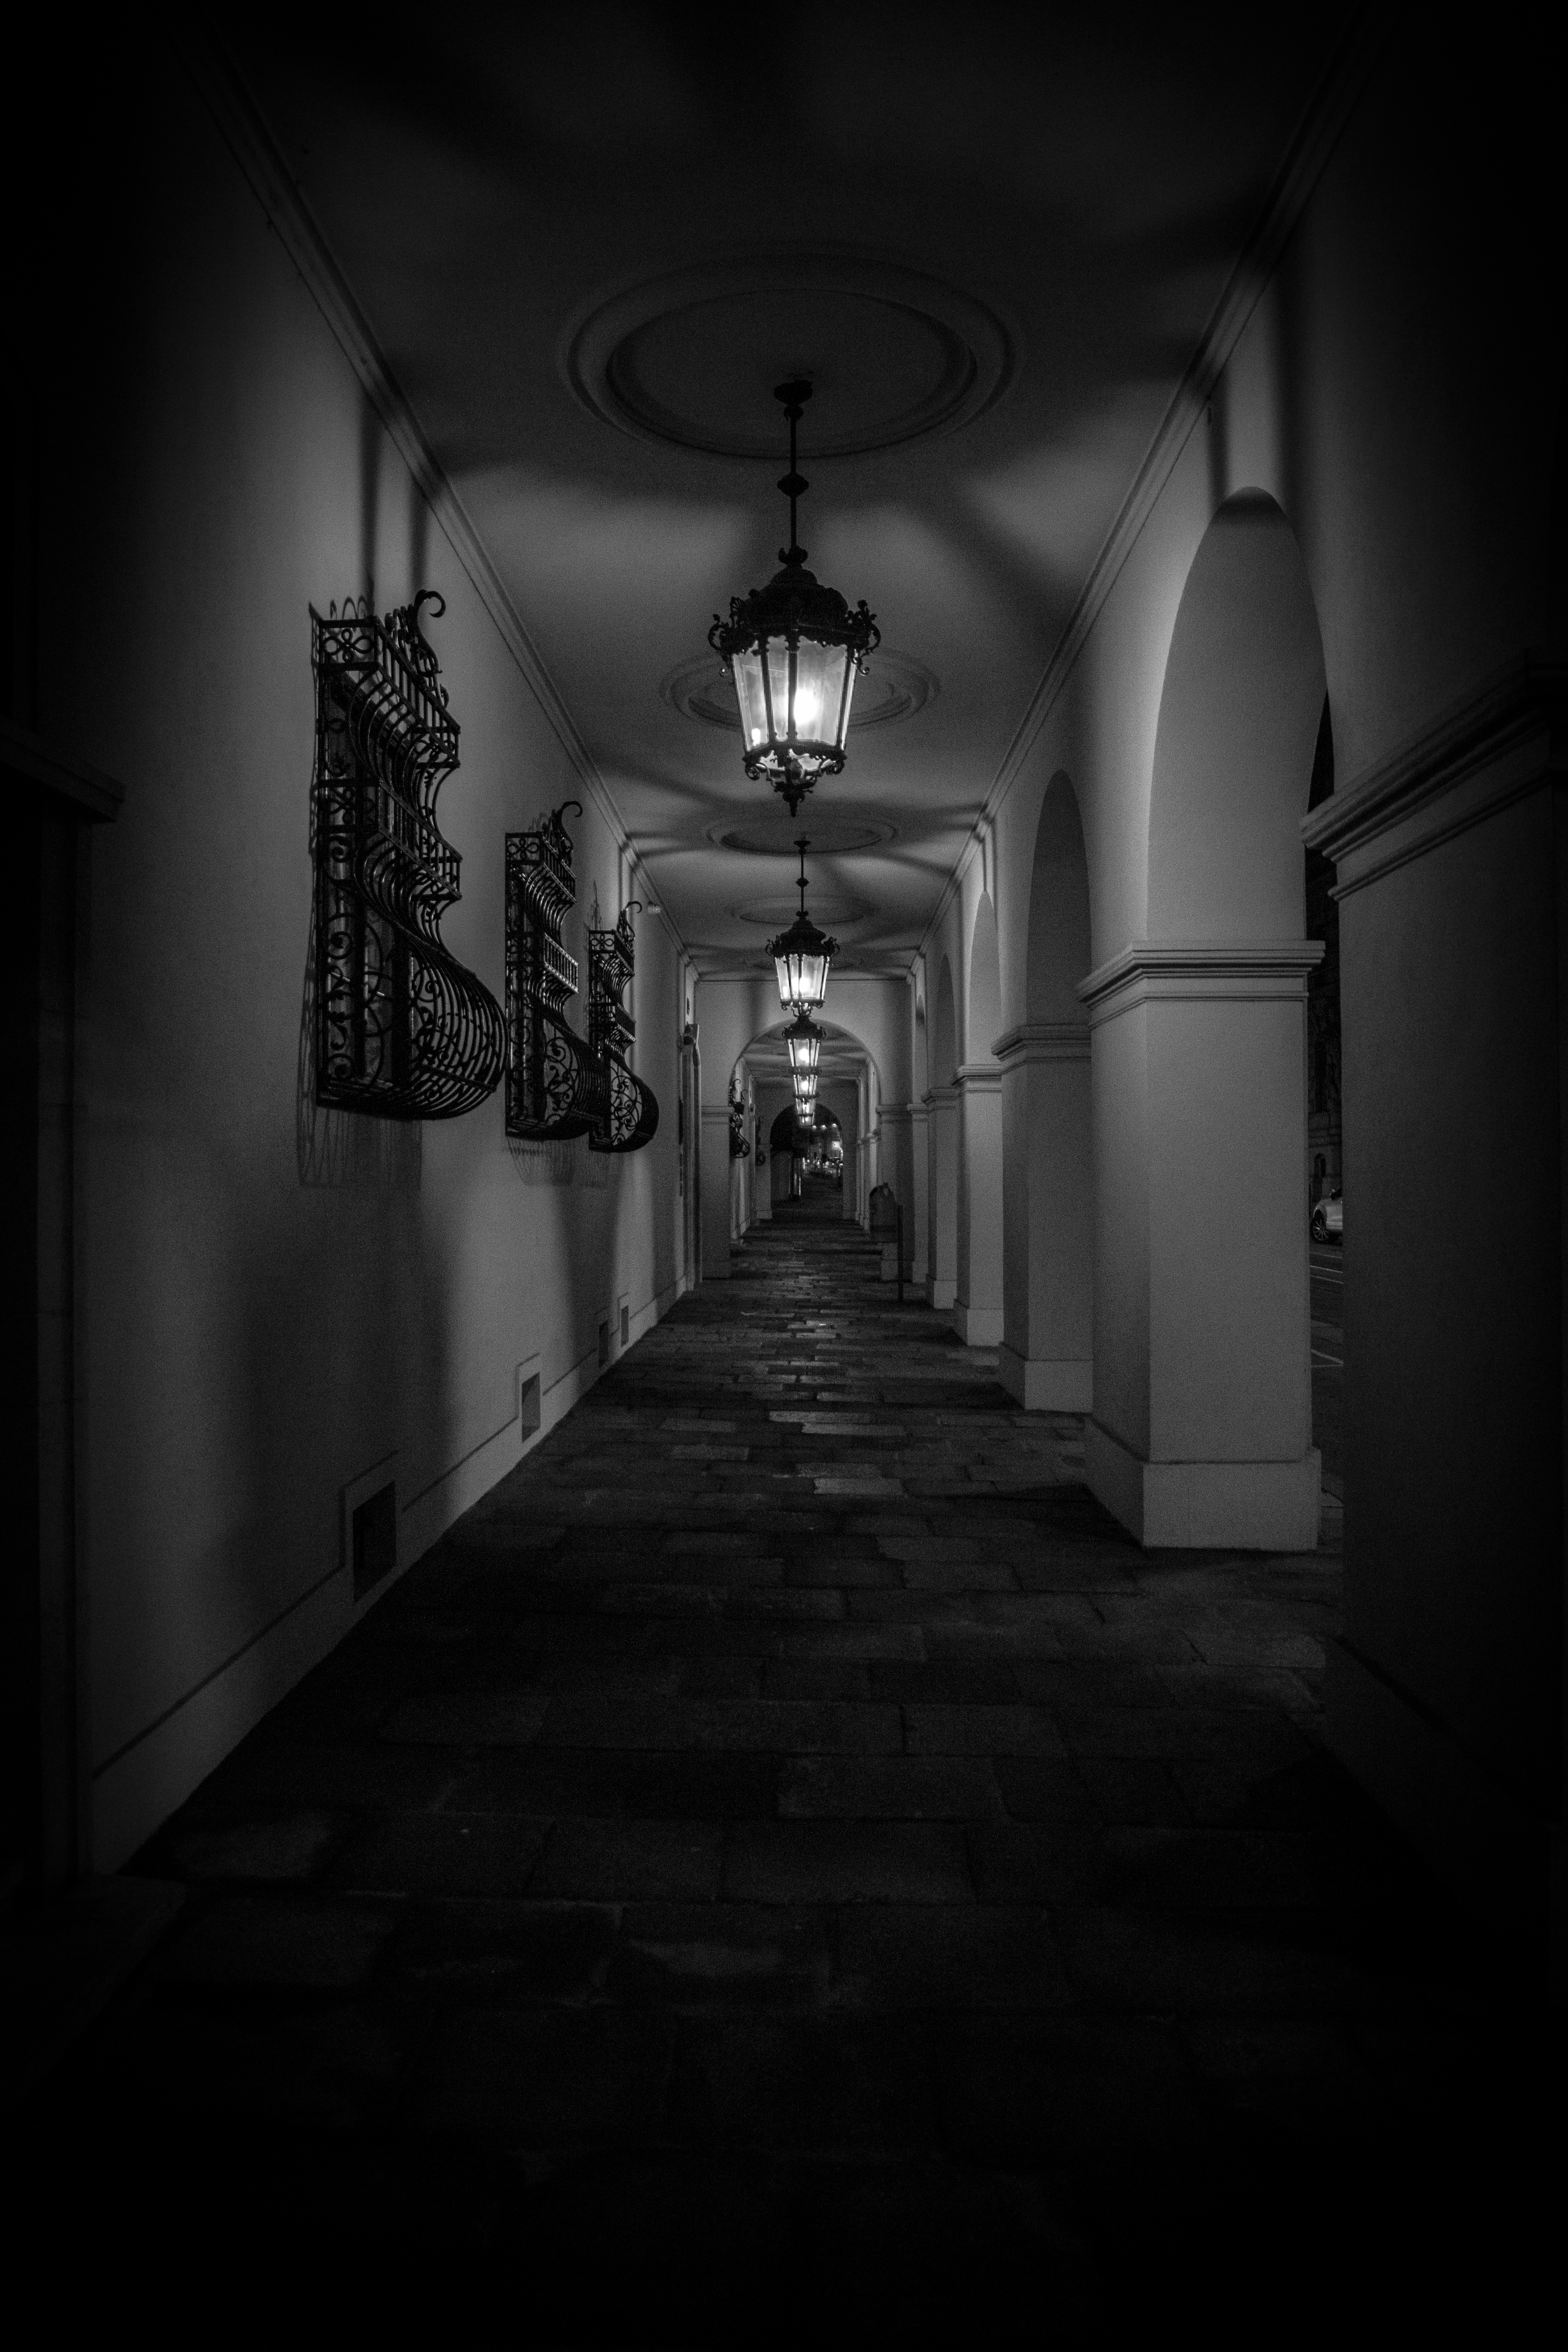
light, black and white, white, night, photography, shade, shadow, darkness, lamp, black, monochrome, lighting, bw, symmetry, licht, schwarz, schatten, weis, lampe, dunkel, monochrome photography, film noir